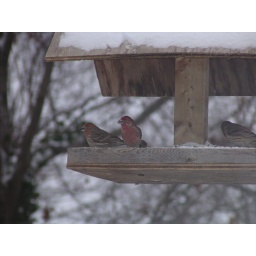
An orange faced House Finch. The different color in the face is produced by a different diet from the others.